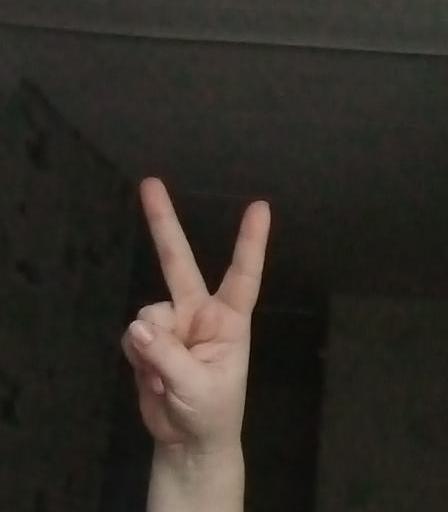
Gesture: peace